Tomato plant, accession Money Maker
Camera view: vertical (180 deg); turntable rotation: 0 degrees
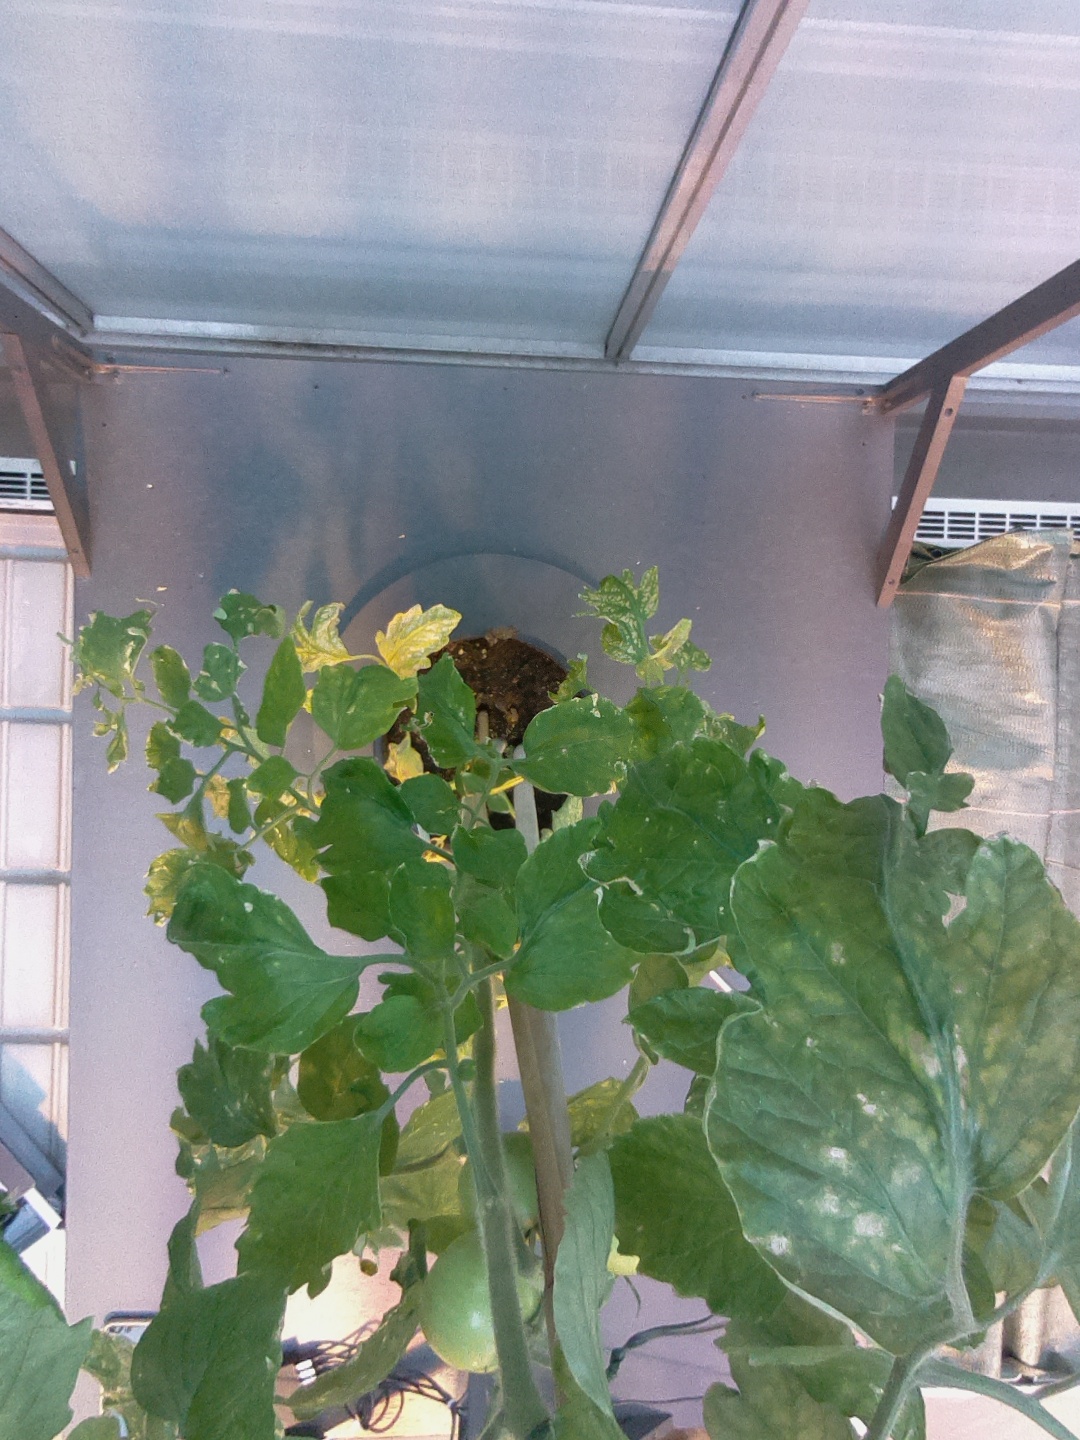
BBCH growth stage 76: 60%-70% of final fruit size